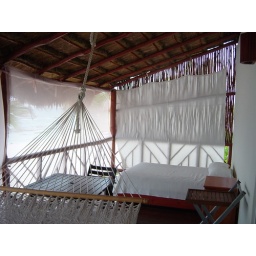
1 bedroom Presidential suite warp around balcony with bed and hammock